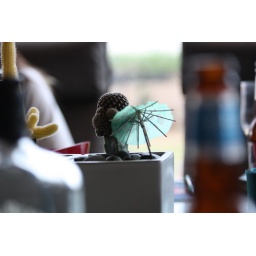
Cactus plant at these Aussies house in Fremantle,